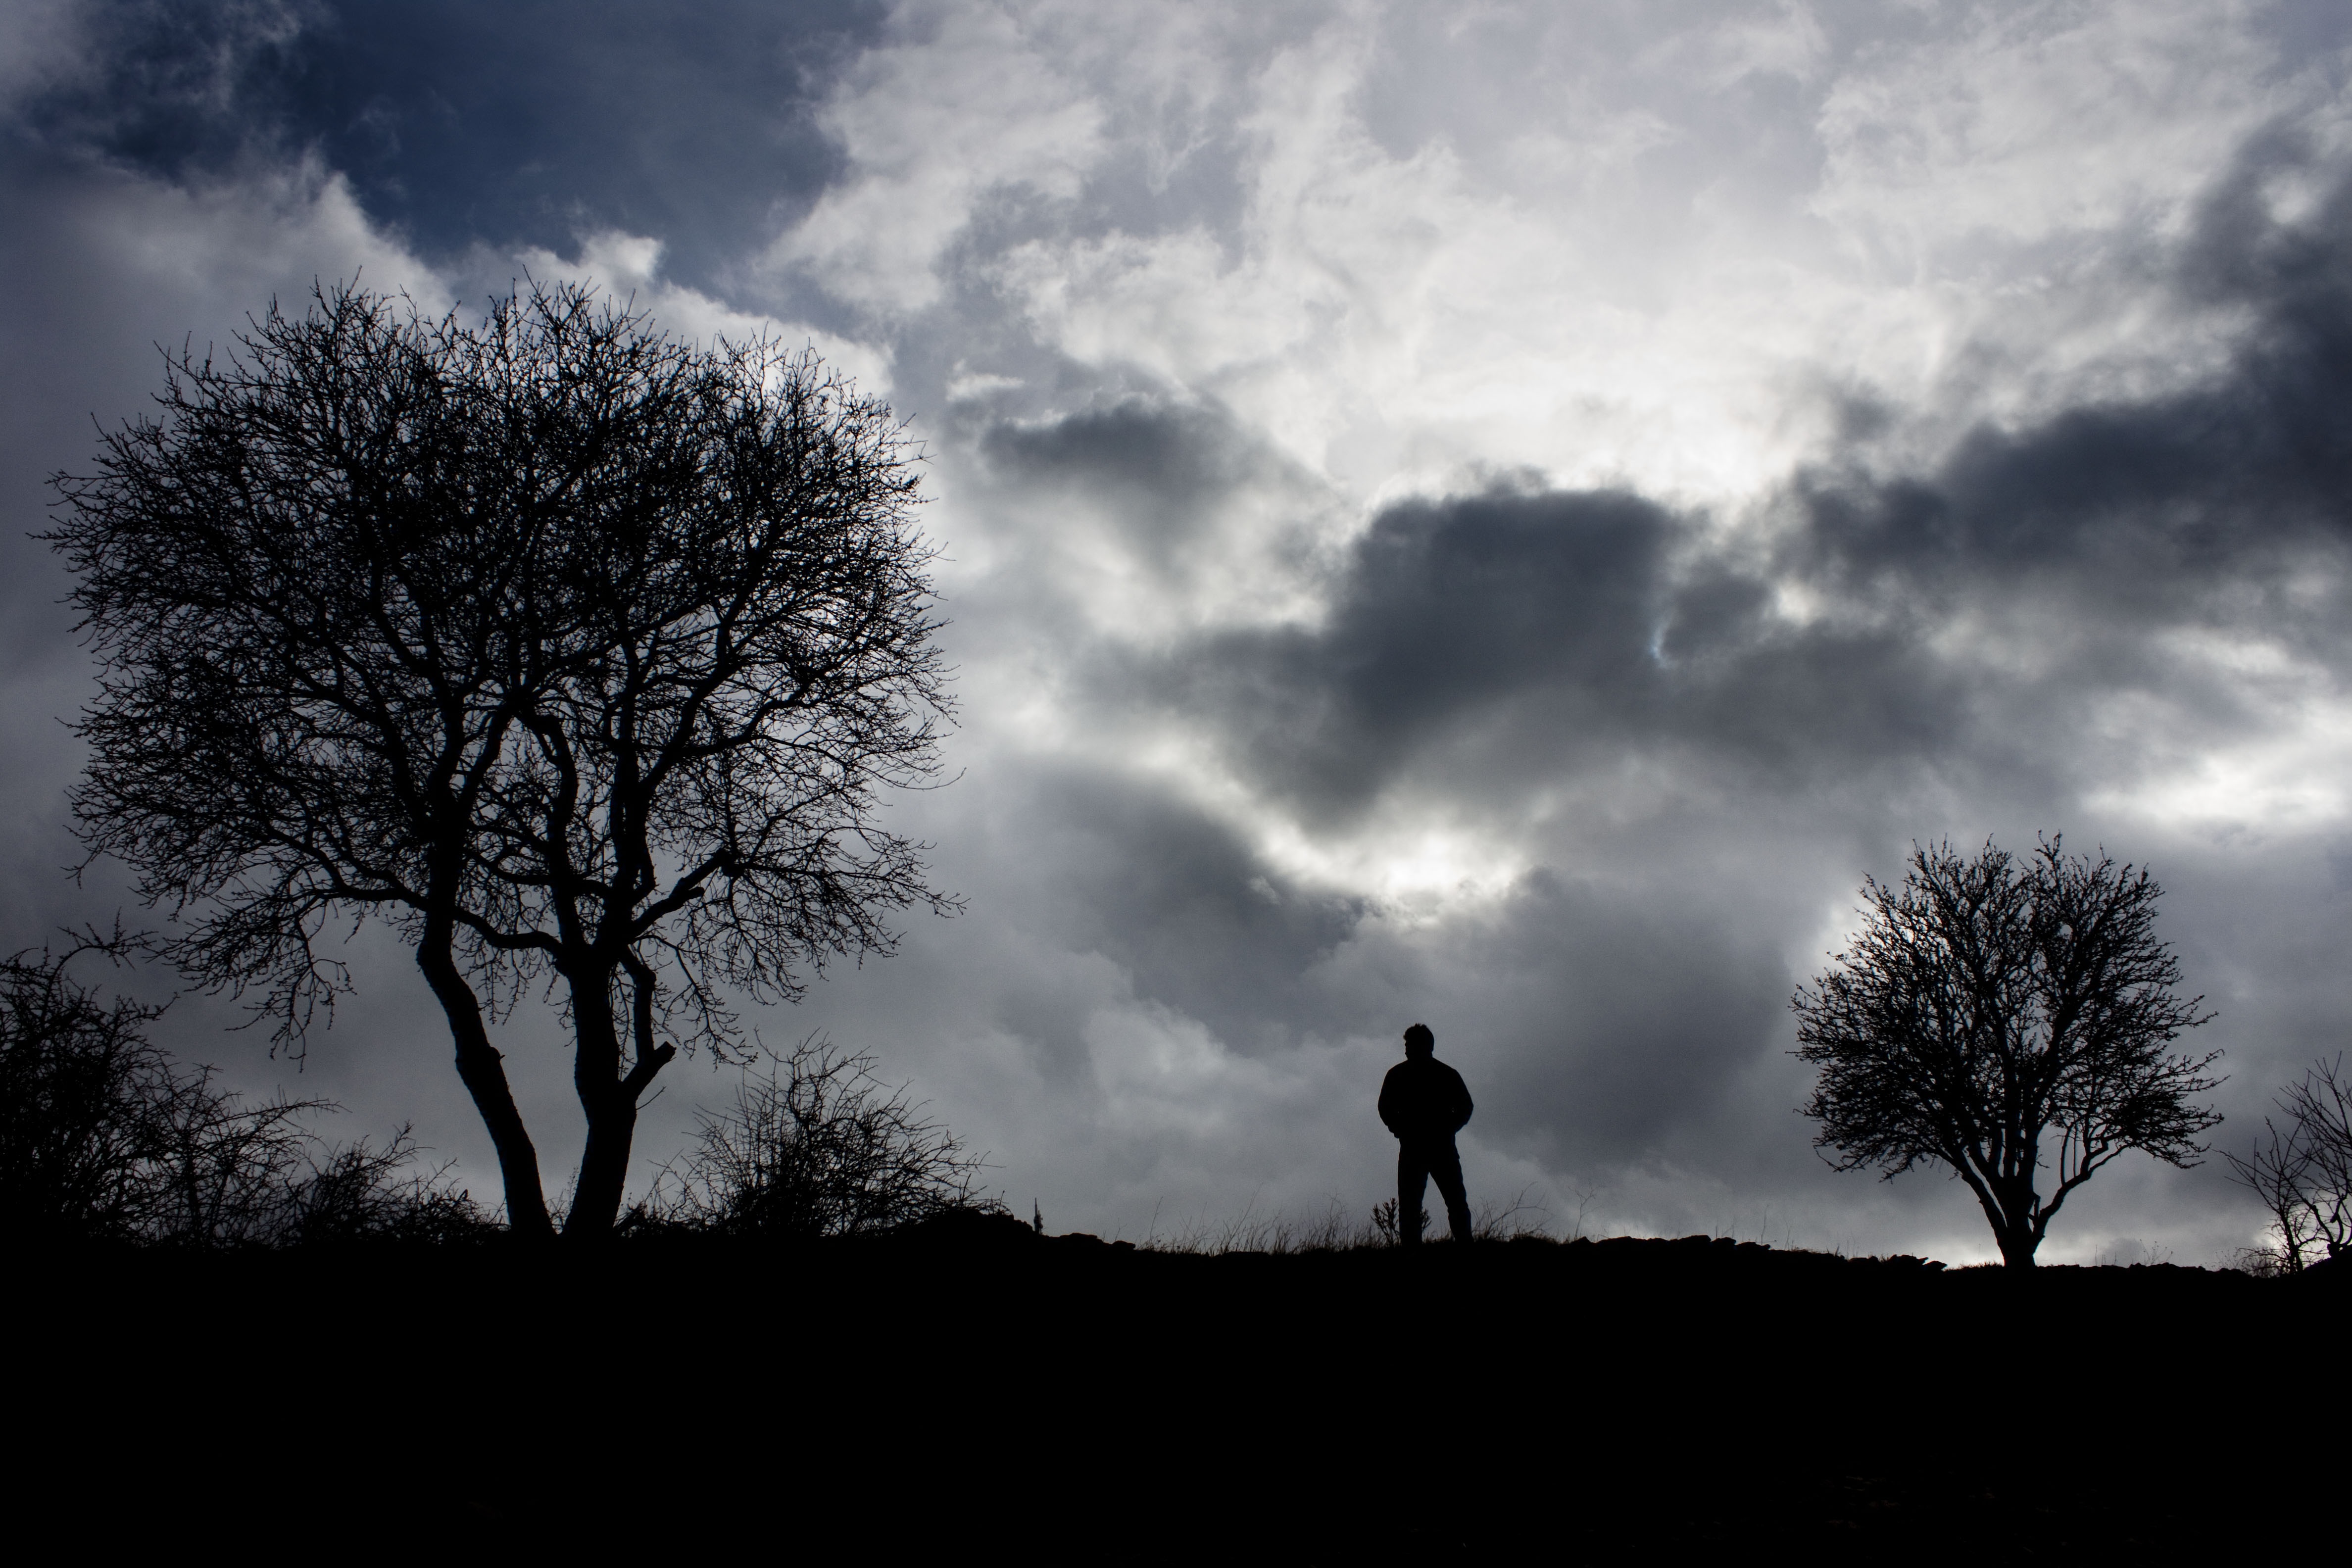
landscape, tree, nature, horizon, silhouette, cloud, black and white, plant, sky, sunset, mist, sunlight, morning, dawn, atmosphere, dusk, evening, weather, human, darkness, monochrome, clouds, turkey, reverse light, meteorological phenomenon, monochrome photography, atmospheric phenomenon, woody plant, mardin